Ostrov, Ostrovsky District, Pskov Oblast

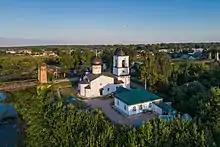
St. Nicholas Church in Ostrov

The town possesses a Neoclassical cathedral from 1790 and a typical Pskovian church from 1543. Close at hand is a historical suspension bridge, opened in 1853 (winter view, summer view).